Oriental City

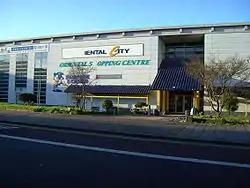
Secondary entrance to the south wing

In November 2006, Oriental City was bought by developer Development Securities who planned to demolish the centre and replace it with a B&Q, housing and a primary school. The developer stated that there would be provisions for the current tenants of Oriental City to continue in the new premises; however, the tenants objected. They argued the new complex would take up to nine years to complete, contrary to the developer's claimed three years. Tenants did not believe their businesses could survive the temporary relocation.